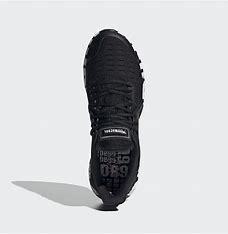
Brand: adidas
Model: Climacool Vent